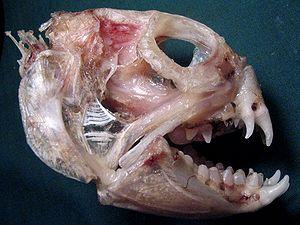
Le poisson-loup ou loup de l'Atlantique est une espèce de poissons de l'ordre des perciformes vivant près des côtes de l'océan Atlantique Nord.
Le crâne est une structure osseuse ou cartilagineuse de la tête, caractéristique des crâniates. Le rôle principal du crâne est de protéger le système nerveux central qu'il entoure, il sert aussi de points d'attache à des muscles du visage et du cou.